Shibuya Goldfish

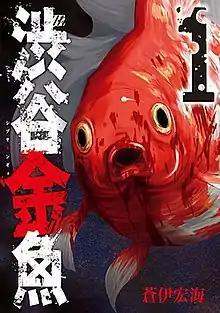
Cover of the first volume

is a Japanese manga series written and illustrated by Hiroumi Aoi. It was serialized in Square Enix's "Gangan Joker" from September 2016 to April 2021 and published in 11 volumes.